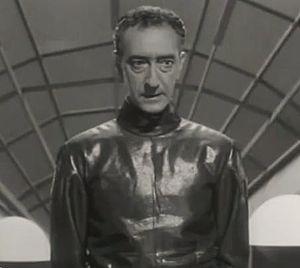
Arnold Moss est un acteur américain, né le 28 janvier 1910 à New York — Arrondissement de Brooklyn, ville où il est mort le 15 décembre 1989.